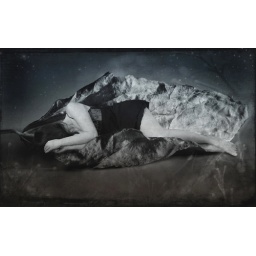
made leafy pillows and lay down beneath the cinnamon tree